Blue scrotum sign of Bryant

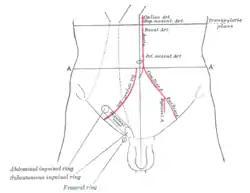
Inguinal canal

Rupture of the aneurysm causes blood to accumulate in the retroperitoneal space and extravasate into the scrotal tissue via the inguinal canal and spermatic cord.